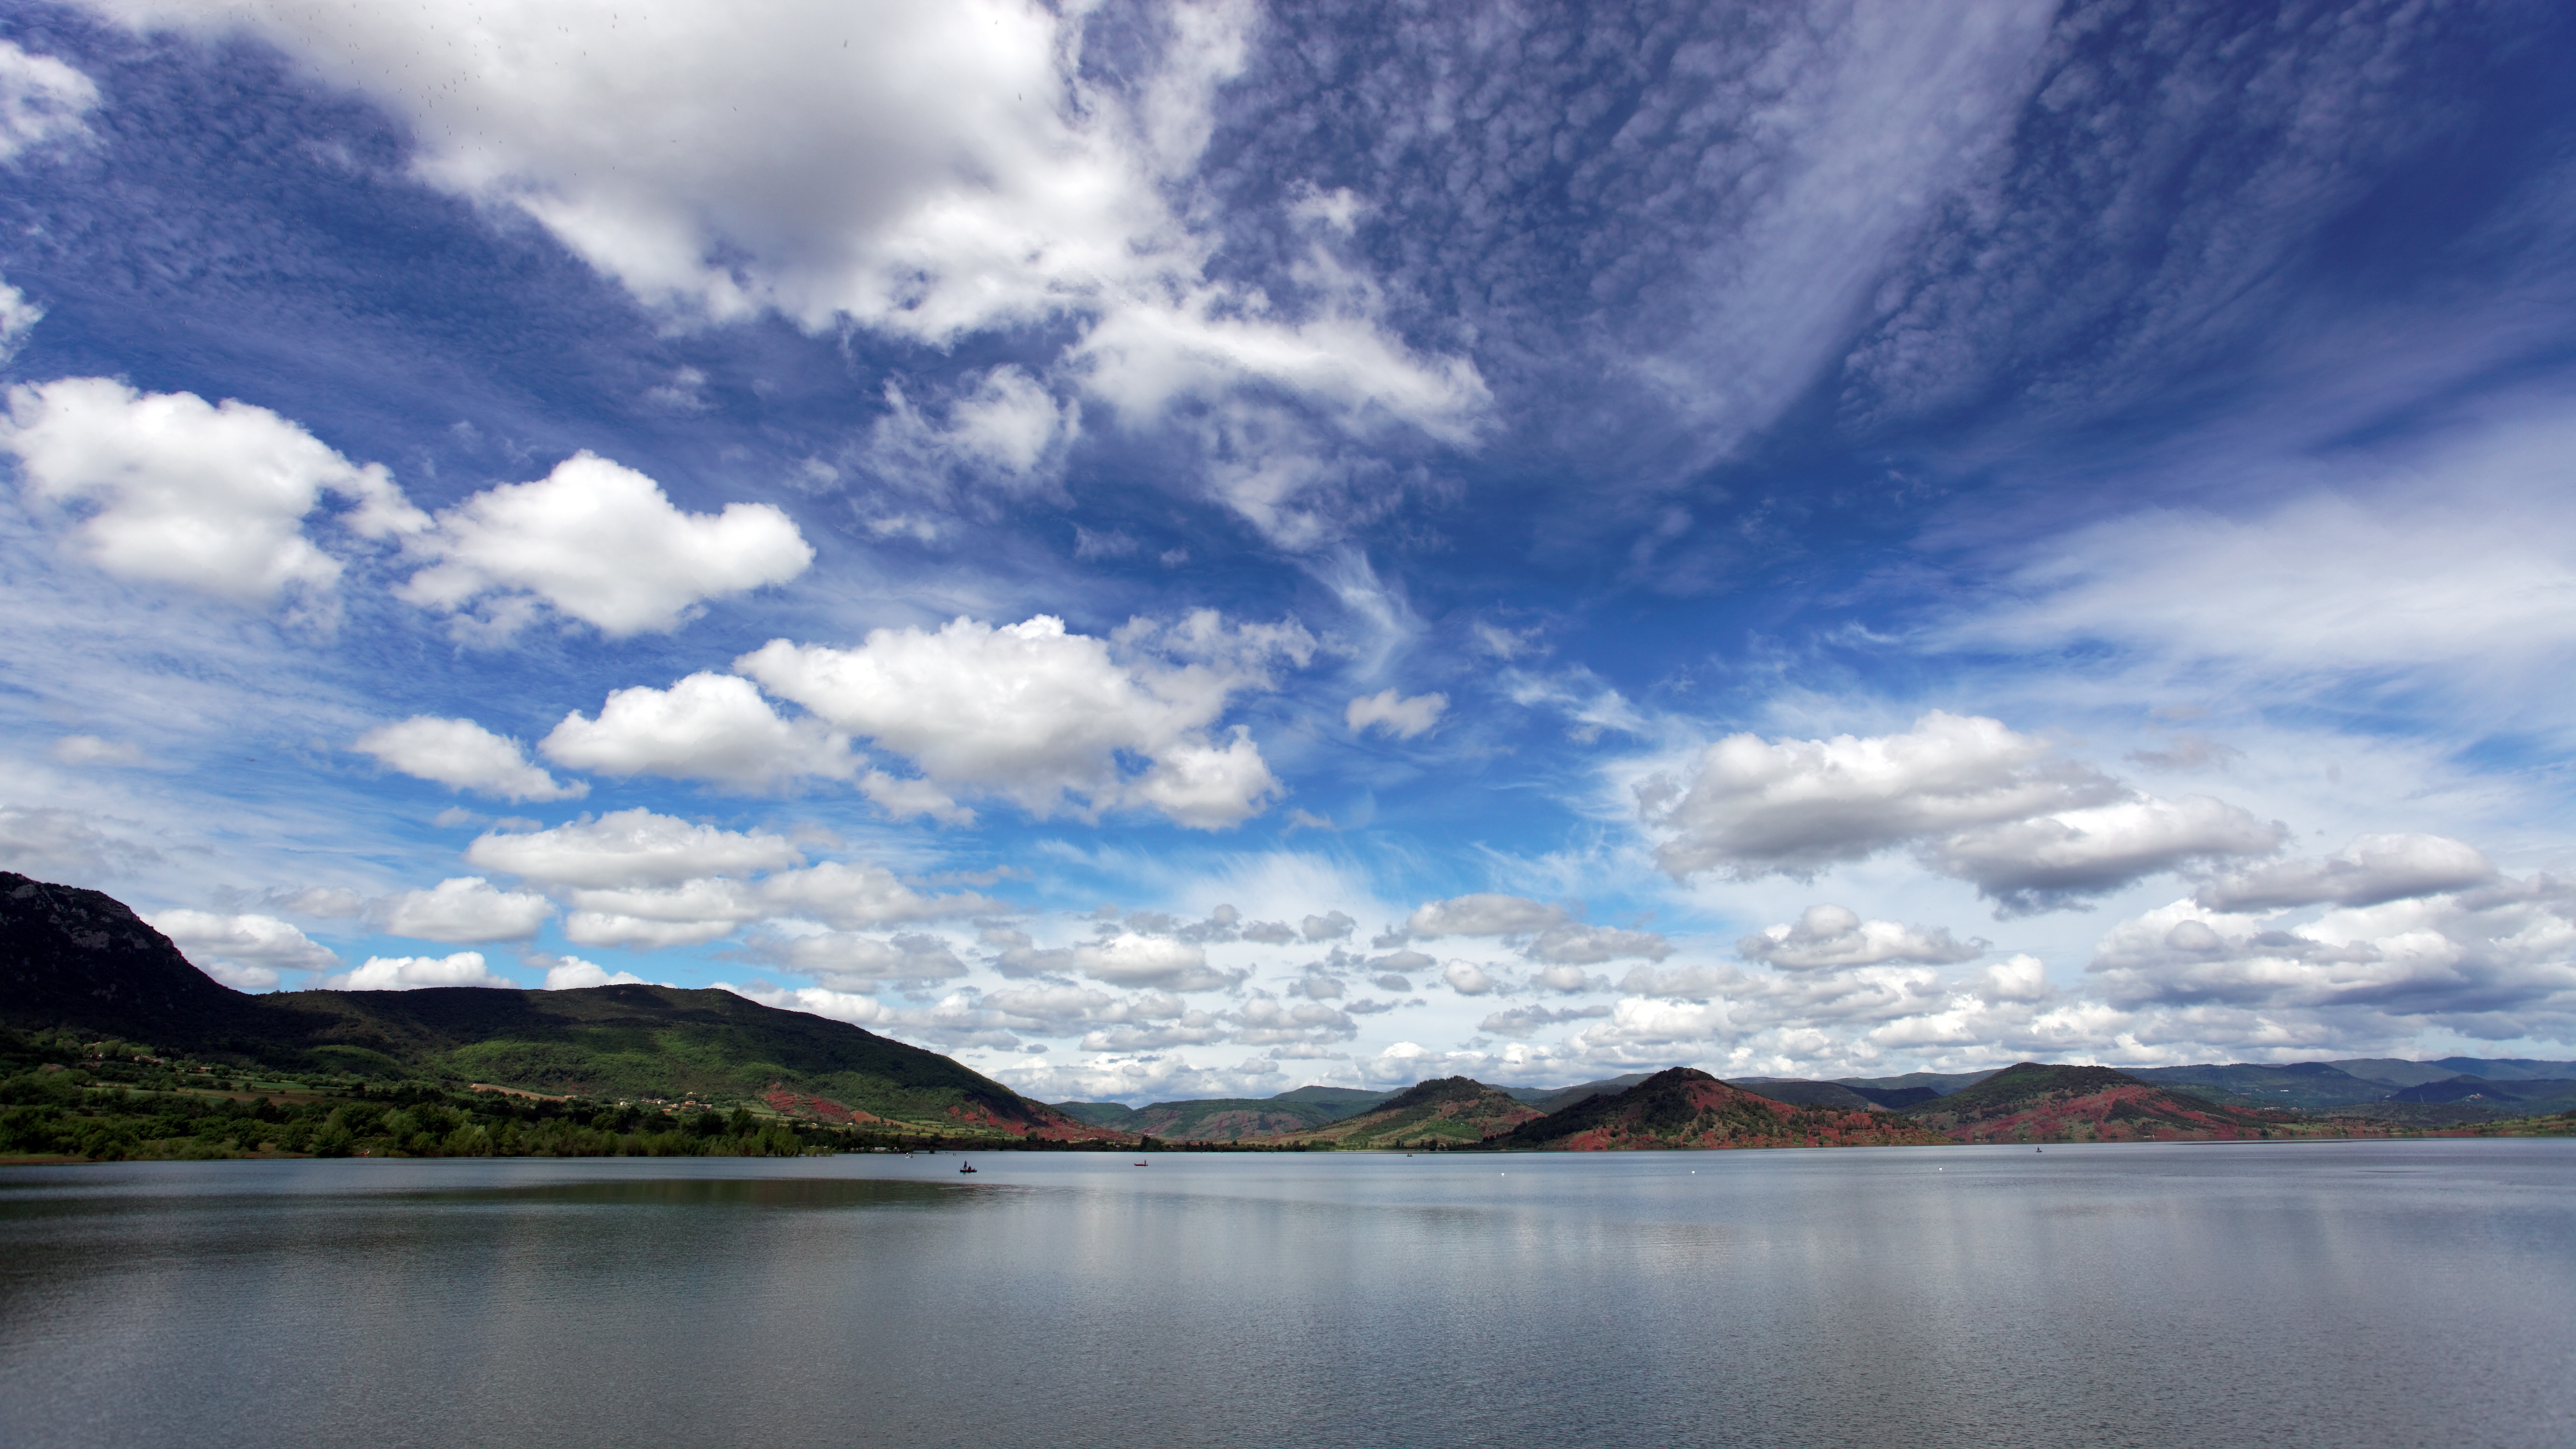
landscape, sea, coast, water, nature, horizon, mountain, cloud, sky, lake, river, mountain range, dusk, reflection, bay, fjord, reservoir, highland, body of water, loch, meteorological phenomenon